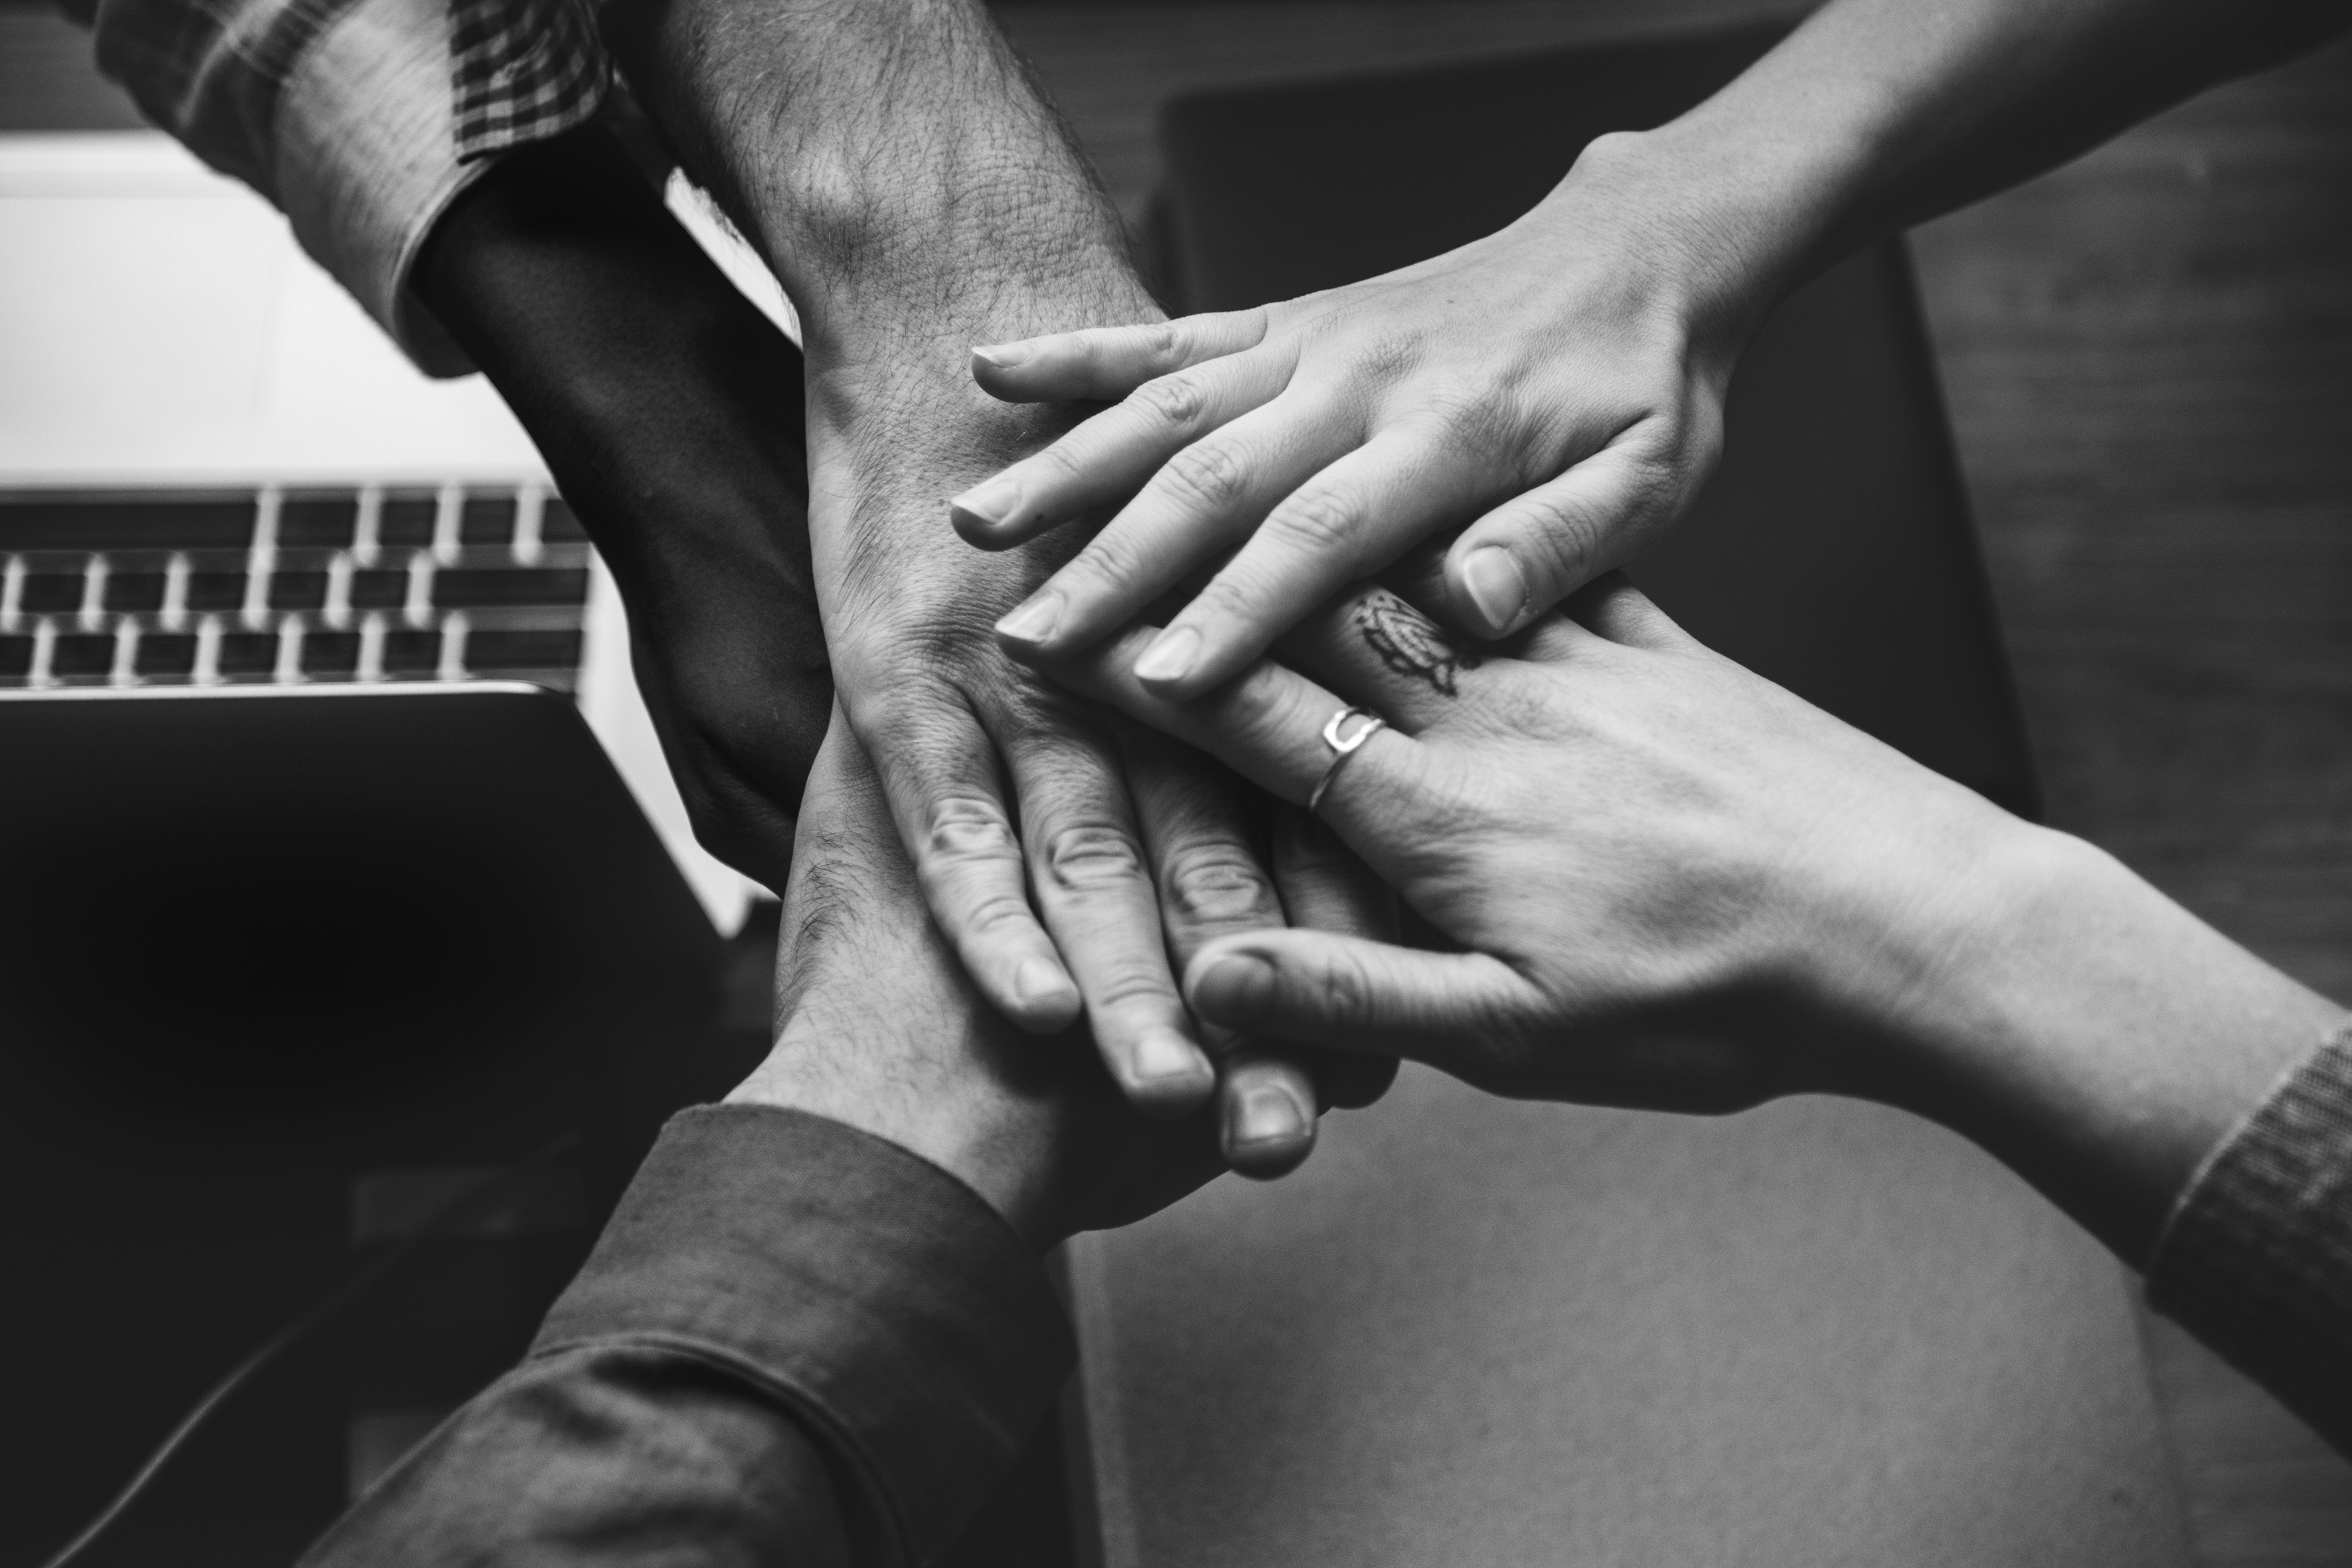
hand, gesture, nail, holding hands, arm, finger, black and white, interaction, wrist, photography, monochrome photography, monochrome, collaboration